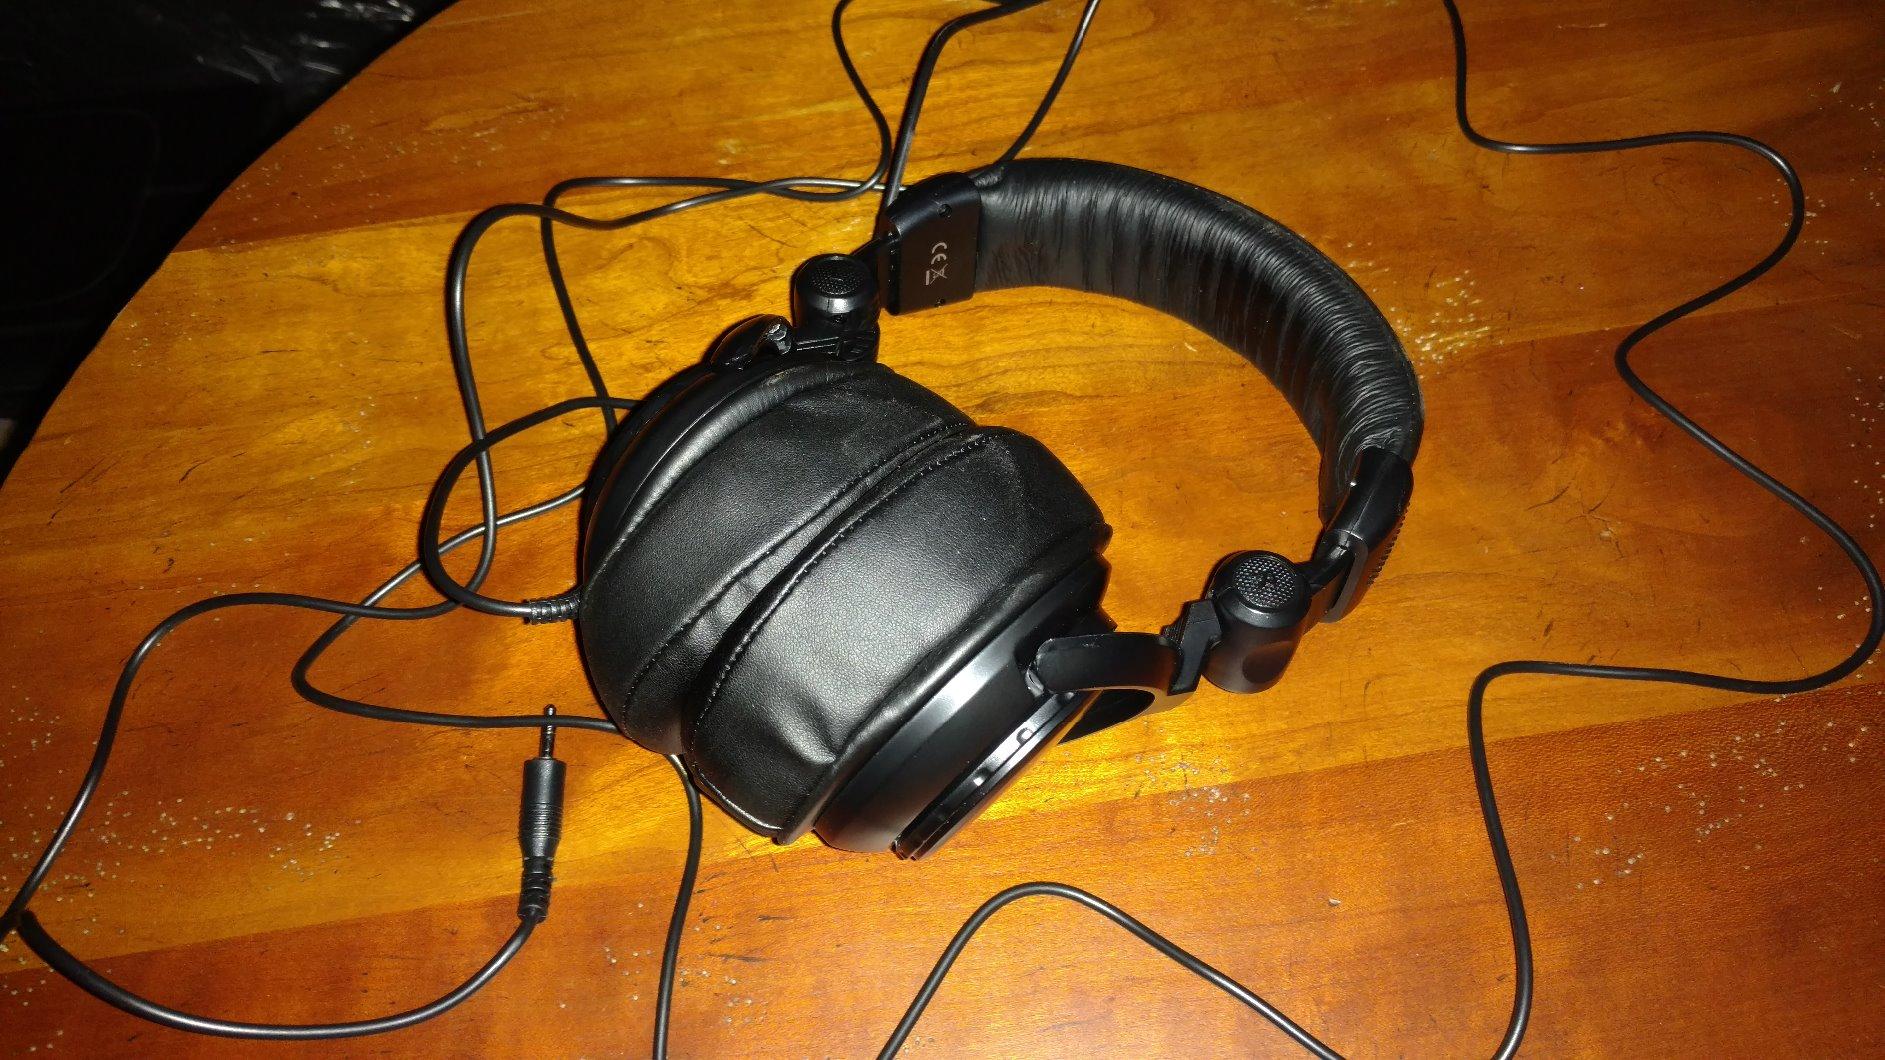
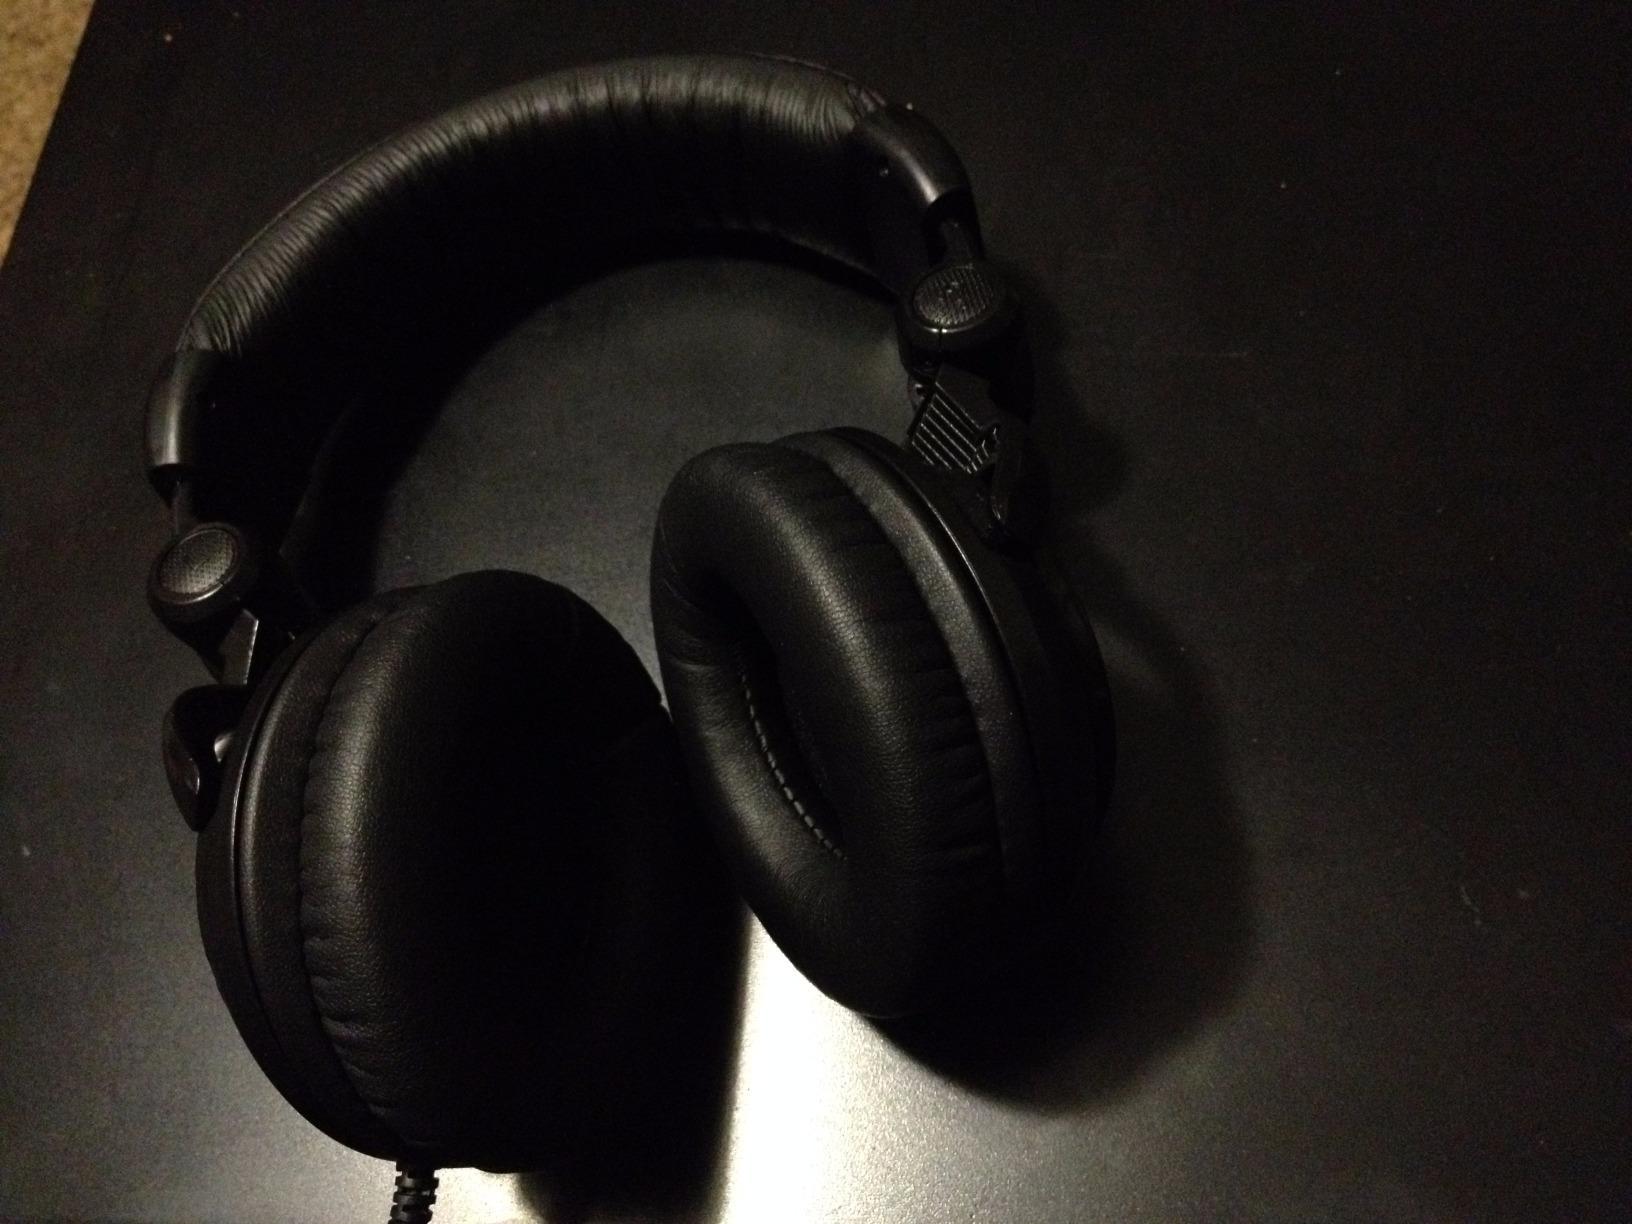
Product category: headphones
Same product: yes